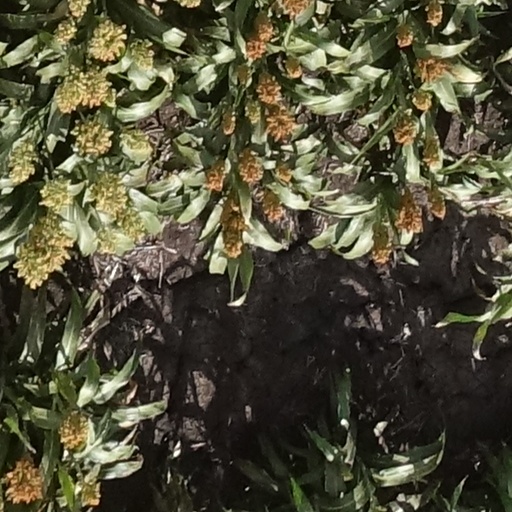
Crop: sorghum